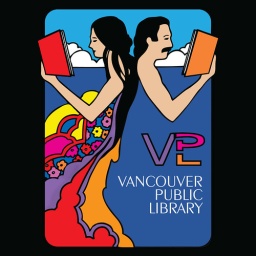
Based on a book plate in use by the Vancouver Public Library in the 1970s. &lt;i&gt;Groovie, as the kids say.&lt;/i&gt;